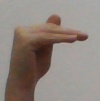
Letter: khaa